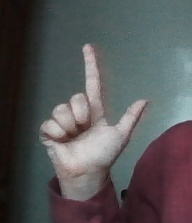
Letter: laam